Anna Kyoyama

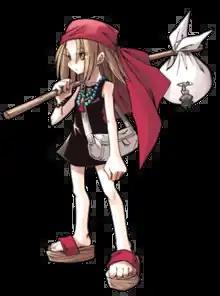
Anna Kyoyama as illustrated by Hiroyuki Takei

is a fictional character created by manga author Hiroyuki Takei. She appears in "Shaman King" as a primary character, while an alternate character with the same name and similar appearance appears in "Butsu Zone", and "Itako no Anna", a one-shot chapter which focuses on Anna (and where she first made her appearance). Takei notes in an interview, that she is like his own personal mascot or good luck charm because Anna appears (albeit usually in cameos) in so many of his works.